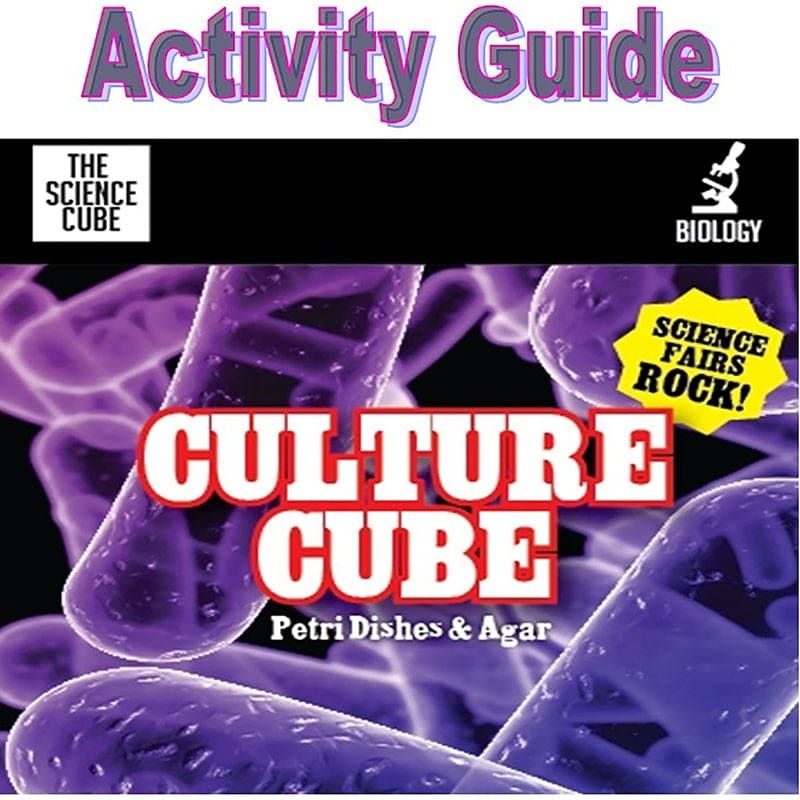
Culture Cube Petri Dishes with Agar
Discover the fun of microbiology with our petri dishes and nutrient agar set. Science will come alive, literally, as you explore common household bacteria. Kit includes: 8 large and 8 small petri dishes, 8 swabs, nutrient agar and detailed agar preparation instructions Including standard safety precautions. Product Type: Lab Equipment Recommended Grade: Grade 2+ Recommended Age: 8+ Years GRP:ERGO
Brand: Supertek Scientific
Category: Business & Industrial > Science & Laboratory > Laboratory Supplies > Petri Dishes